Hasan Tahsin Uzer

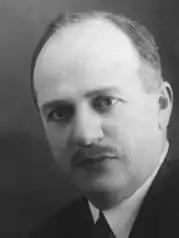
Hasan Tahsin (Uzer)

Hasan Tahsin Uzer (27 August 1878 – 5 December 1939; surnamed Uzer after 1934) was an Ottoman and later Turkish bureaucrat and politician. Throughout his career as a politician, Tahsin served as a governor to several Ottoman cities including Aydın, Erzurum, Van and the province of Syria. Thereafter, he served as deputy to the cities of Ardahan, Erzurum, and Konya. During the Armenian genocide, he was complicit in the Kemah massacres. After the war, he provided important testimony on the genocide.